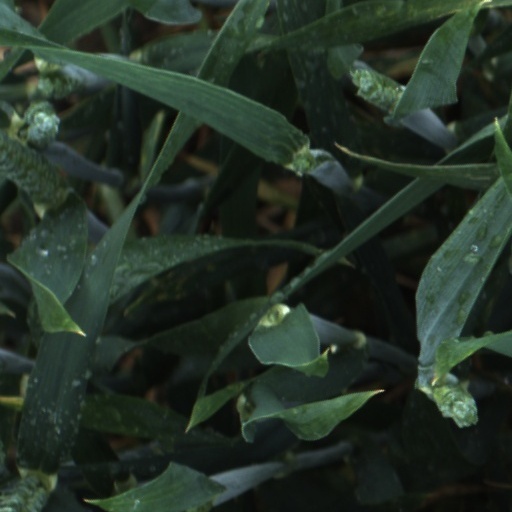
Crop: wheat